Jacqueline de Chambrun

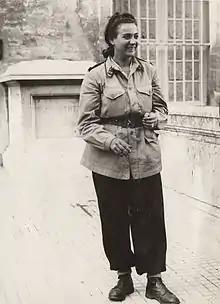

Countess Jacqueline de Chambrun (1920-2013) was a French physician and activist. She was a member of the French Resistance during World War II. She campaigned for abortion rights as well as human rights for the homeless and undocumented immigrants in France.